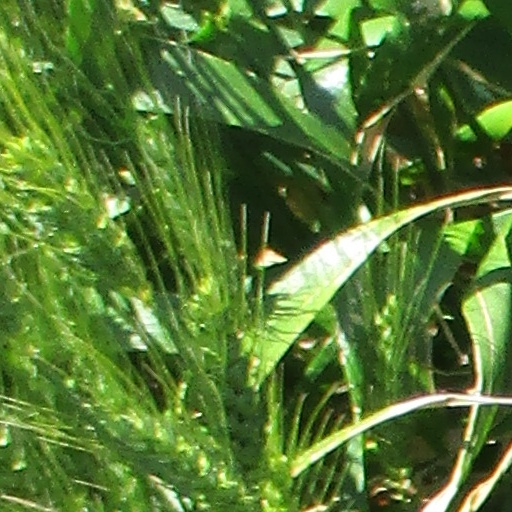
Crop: wheat